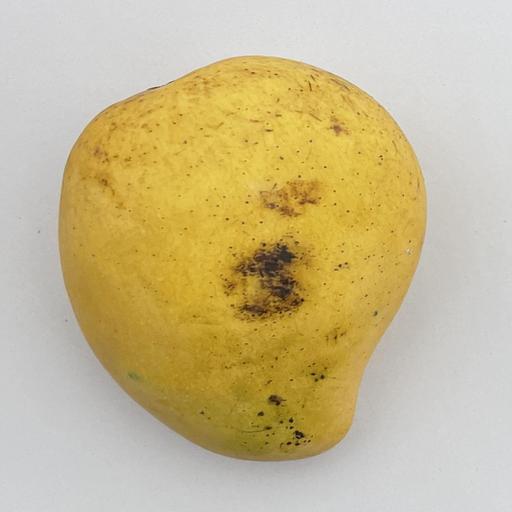
Crop type: Mango_Alphonso